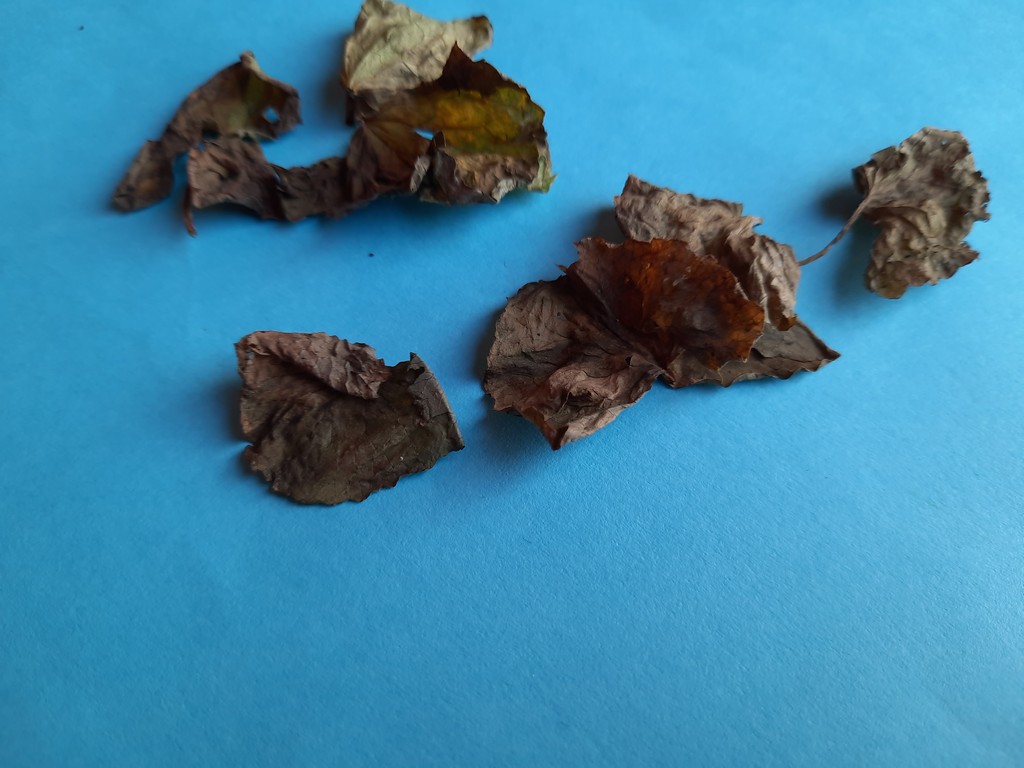
Label: Dried